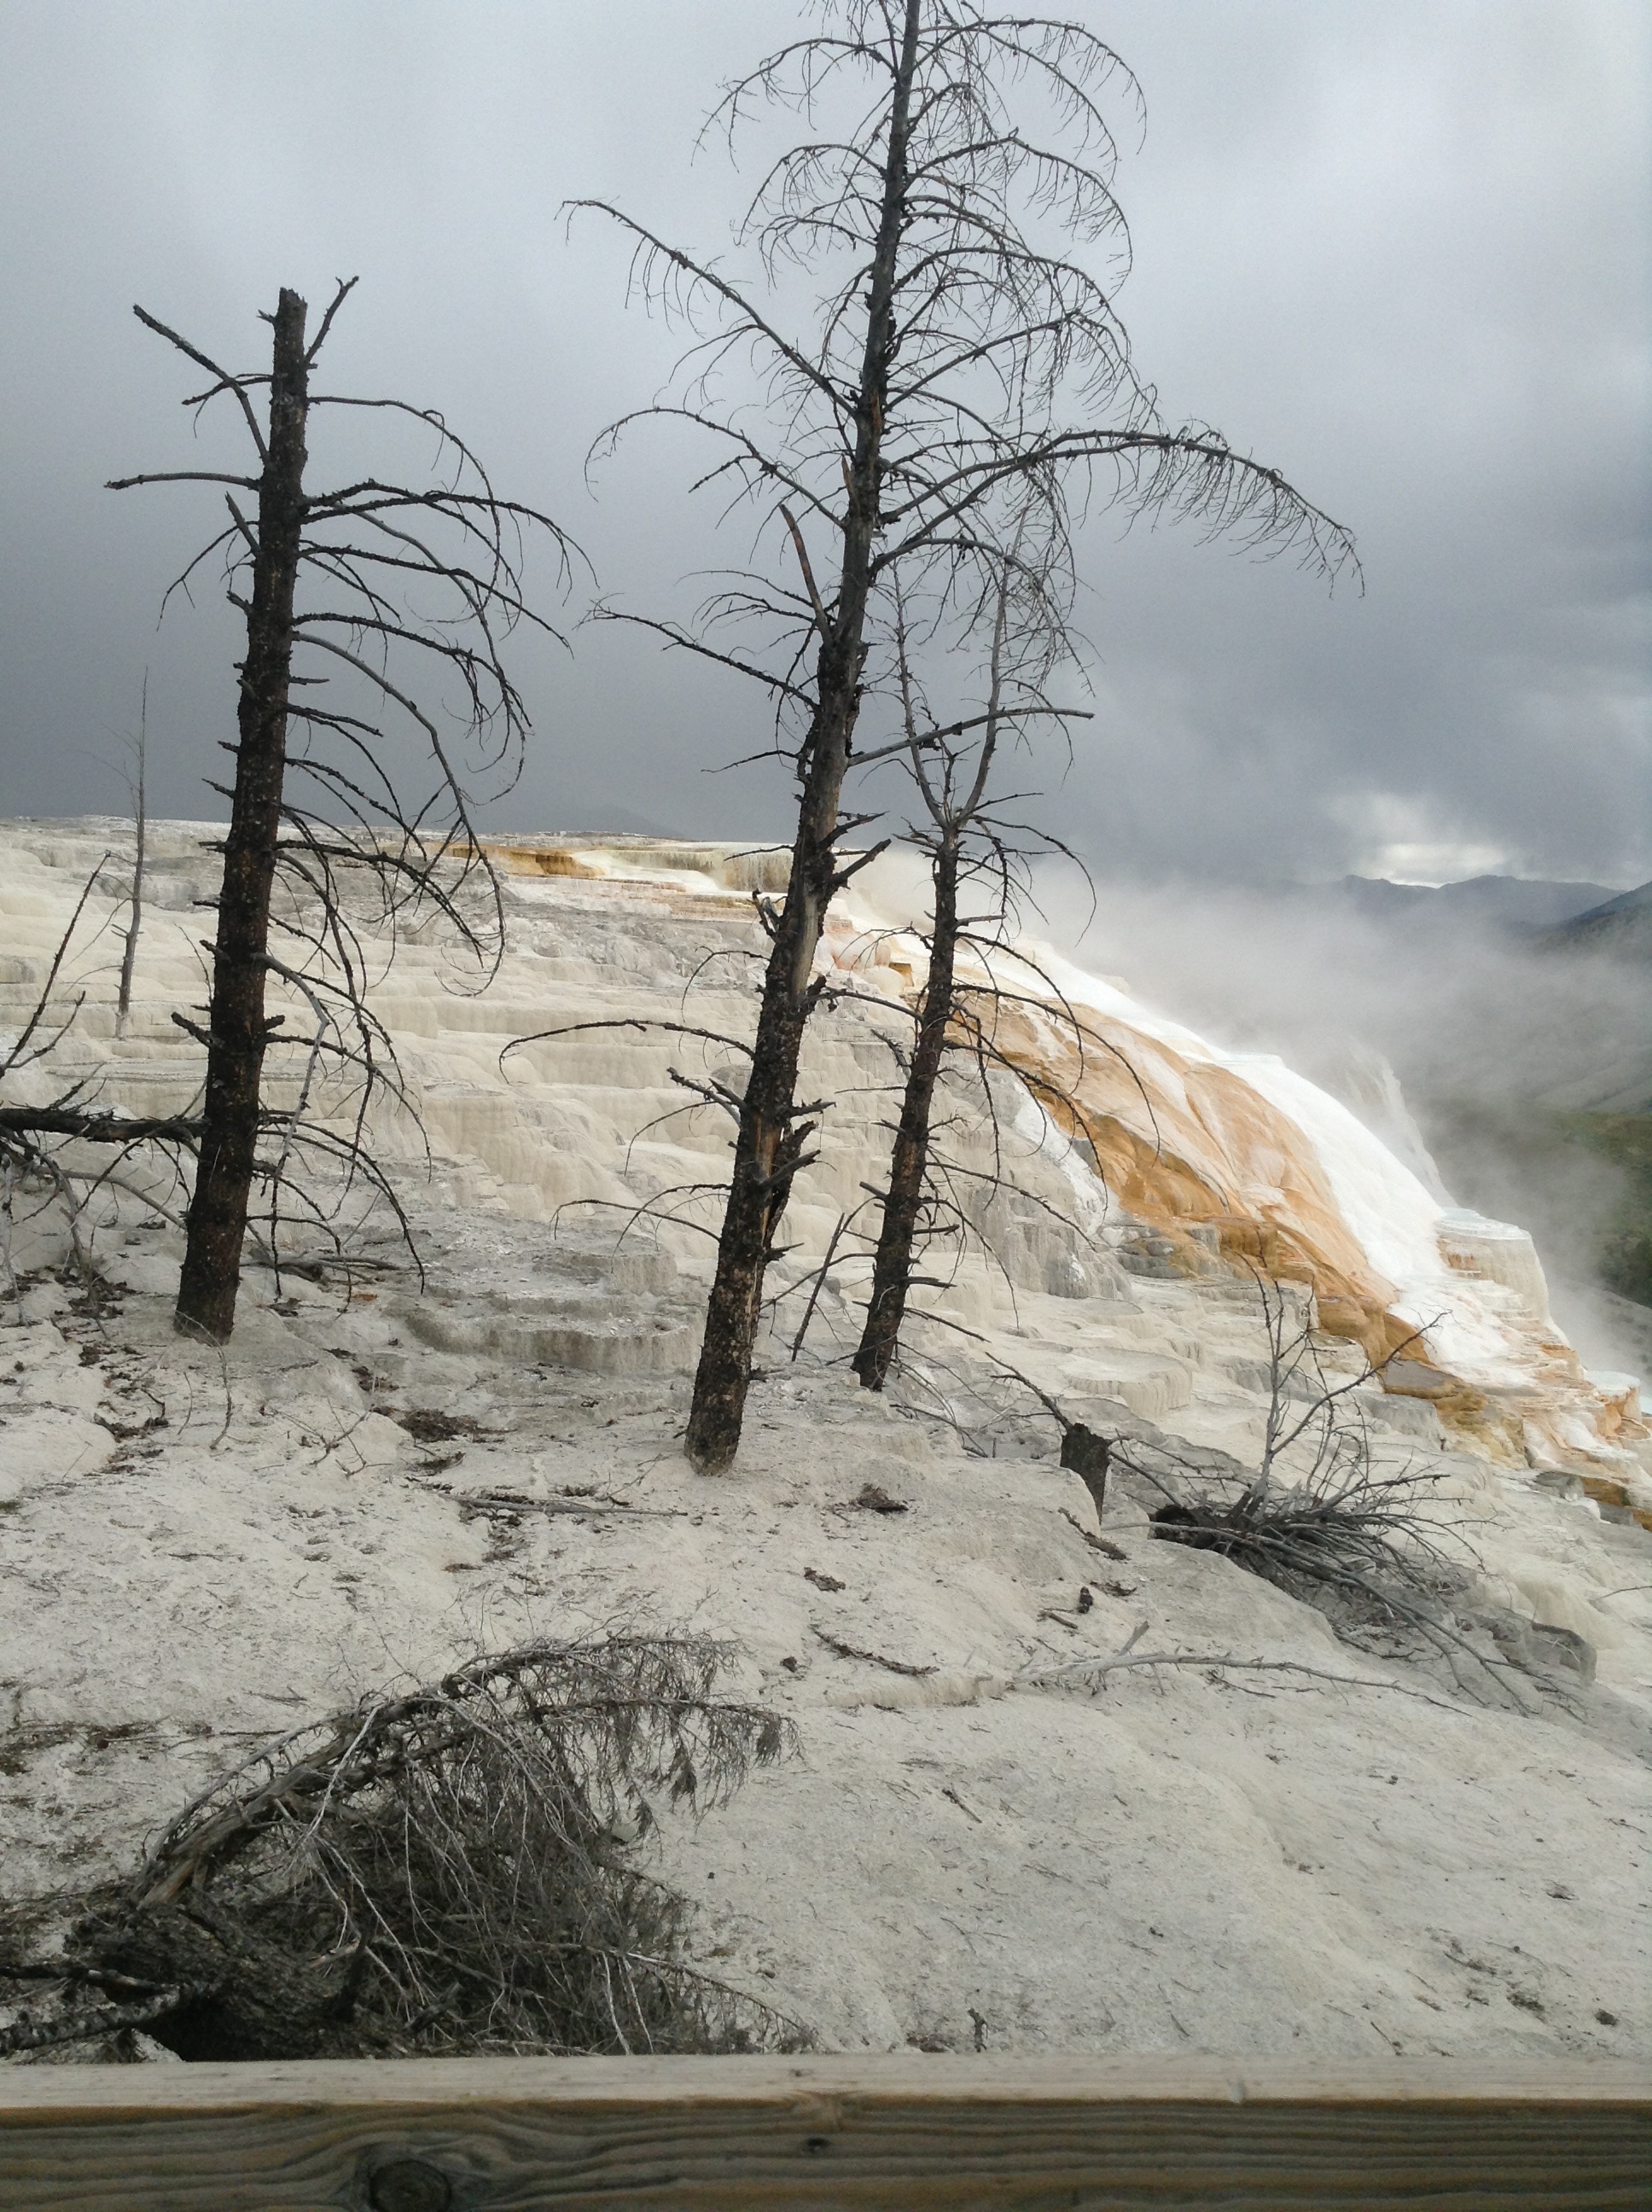
landscape, tree, nature, rock, wilderness, mountain, snow, winter, ridge, geology, landform, geographical feature, atmospheric phenomenon, mountainous landforms